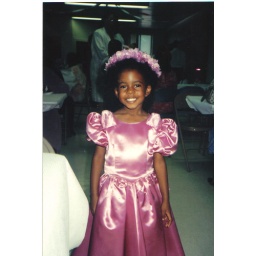
I was the cutest flower girl in the world